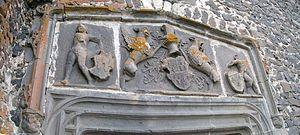
Le château de Murol est un château situé en Auvergne-Rhône-Alpes, dans le Puy-de-Dôme. Construit sur un promontoire basaltique à près de mille mètres d'altitude, il domine le village de Murol. Il fut édifié à partir du XIIIᵉ siècle et fut considérablement modifié au XVIᵉ siècle.